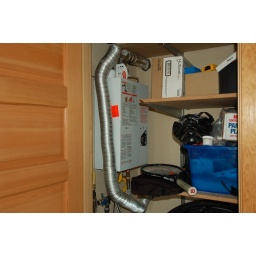
on demand water heater in the office closet